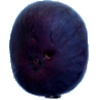
Label: Fig 1